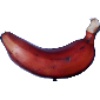
Label: Banana Red 1